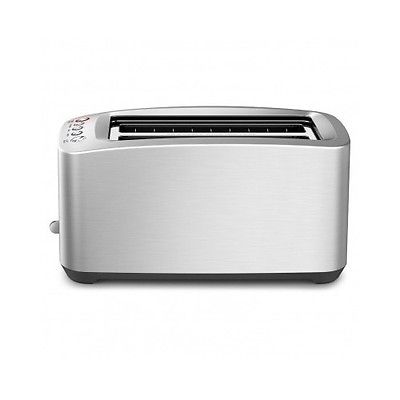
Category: toaster